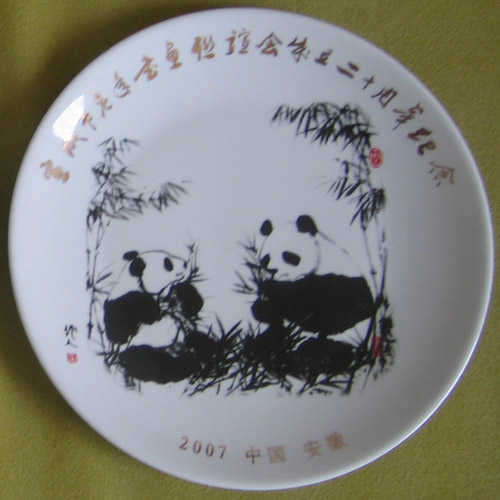
Label: trash